Georgia Ellenwood

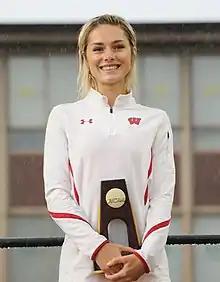
Ellenwood after winning the heptathlon at the 2018 NCAA Division I Outdoor Track and Field Championships

Georgia Lorraine Ellenwood (born 5 August 1995) is a Canadian athlete who competes in combined events.